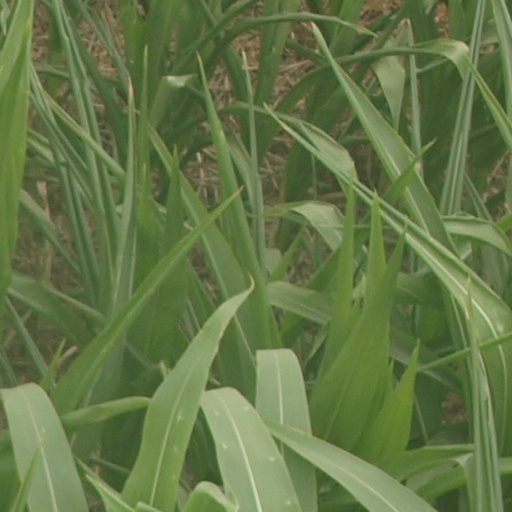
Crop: maize; corn